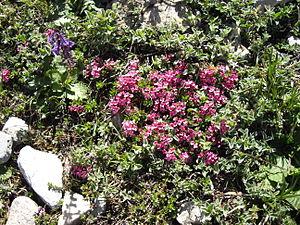
Daphne cneorum (fleur rose) avec Salix pyrenaica (autour) et Horminum pyrenaicum (fleur violette).
Salix pyrenaica, le saule des Pyrénées, est une espèce de sous-arbrisseau de la famille des Salicaceae, se rencontrant en Europe.